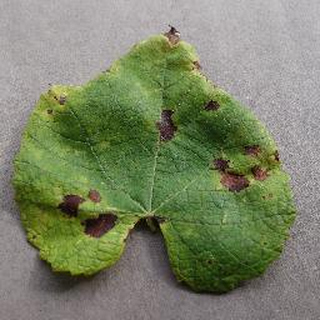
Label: grape_leaf_blight